James Saxon (painter)

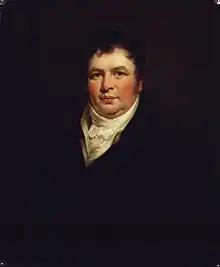
James Saxon, portrait of Sir Richard Phillips, in the National Portrait Gallery, London

Saxon's portraits show the influence of John Opie. He exhibited at the Royal Academy in 1795 and 1796, and a total of 17 portraits by 1817.